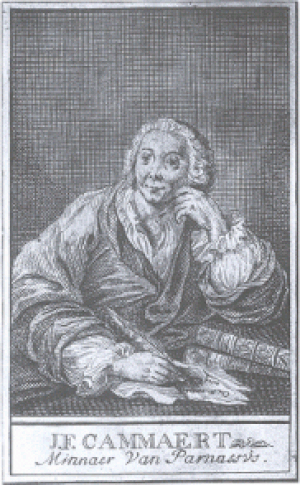
Cet article traite de l'opéra néerlandais aux Pays-Bas méridionaux et en Flandre dans la période qui s'étend de 1678, l'année où le singspiel De triomfeerende min, du compositeur flamand Carolus Hacquart, est représenté à La Haye, jusqu'en 1948, l'année de la création de l'opéra homonyme d'August L. Baeyens, d'après le singspiel de Hacquart.